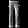
Label: Trouser